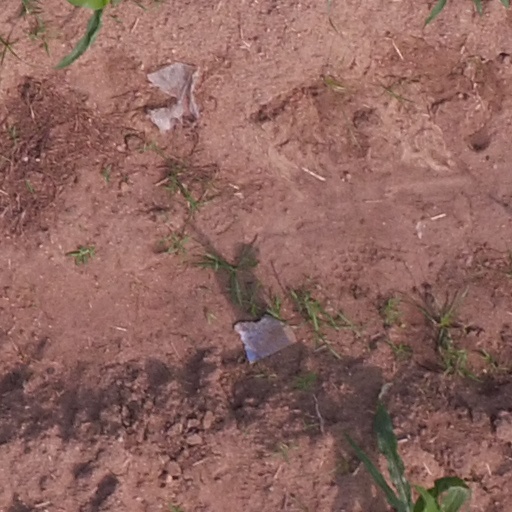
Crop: maize; corn